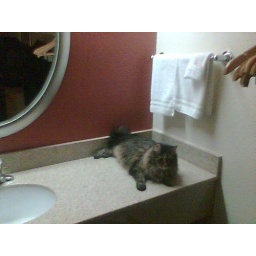
tasha brown at the red roof inn in edison, new jersey